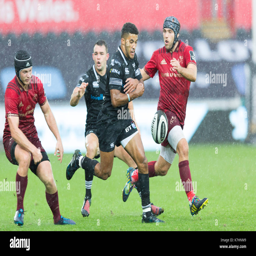
person , wing , in a rugby match